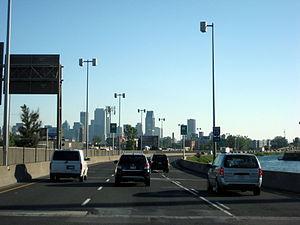
Autoroute 15/20 sud, km 61 à Montréal le long du canal de l'Aqueduc de Montréal.
L’autoroute 15 est une autoroute du Québec. Elle commence à la frontière américaine à Saint-Bernard-de-Lacolle comme le prolongement de l'Interstate 87 et se termine à Sainte-Agathe-des-Monts sur la Route 117. Elle a une longueur de 163 km, dont 4 km partagés avec l'autoroute 40 sur l'Île de Montréal. La portion au nord de l'autoroute 40 fait partie de la route Transcanadienne. Elle est accompagnée de deux routes pour la majorité de son tracé. D'abord, en Montérégie, la route 217 lui est parallèle tandis que la route 117, suit la portion Autoroute des Laurentides. Ces deux routes peuvent aussi servir d'alternative lors de fermeture importante.
Montréal /ˈmɔ̃ˌʁeal/ est la plus importante ville du Québec et la deuxième ville la plus peuplée du Canada, après Toronto et avant Vancouver. Elle se situe principalement sur l’île fluviale de Montréal, sur le fleuve Saint-Laurent dans le Sud du Québec, dont elle est la métropole.